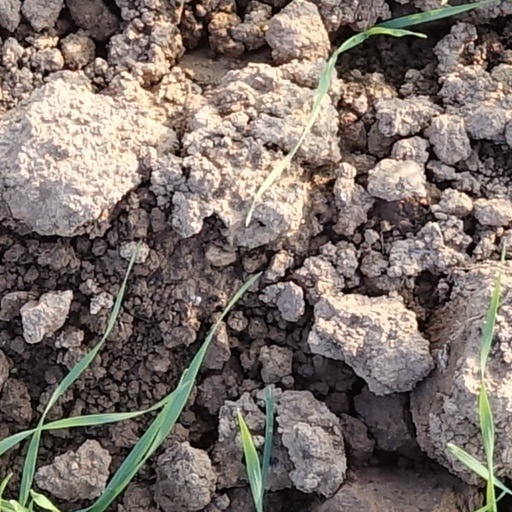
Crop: wheat